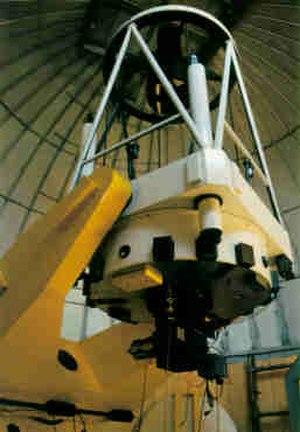
DFM Engineering est un manufacturier américain de télescope et d'optique. Fondée en 1979 par Frank Melsheimer, DFM fabrique des télescopes de taille moyenne et de type Cassegrain. La compagnie se spécialise également dans l'instrumentation, les montures, les systèmes de contrôle et l'optique qui y sont associés.